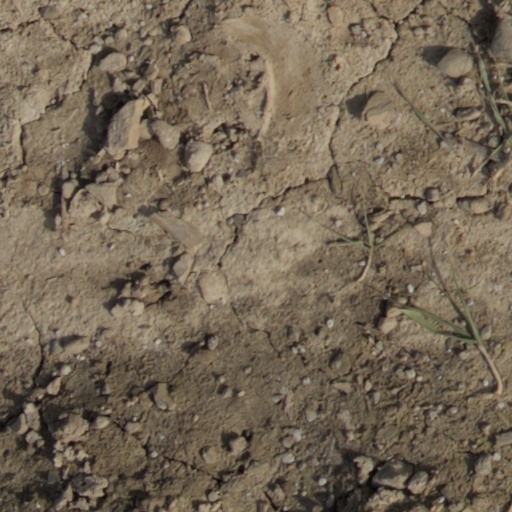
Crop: wheat